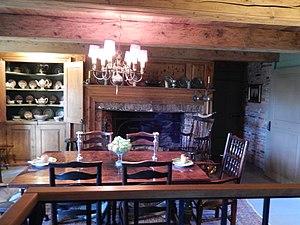
North Hills Museum est une maison-musée située à Granville Ferry en Nouvelle-Écosse. Il s'agit d'une maison de style néoclassique construite vers 1764. Elle a été achetée en 1784 par les Amberman, une famille loyaliste de l'État de New York, qui a possédé la maison sur six générations. En 1964, elle est achetée par Robert Patterson, un collectionneur d'antiquités. Ce dernier restaura la maison pour lui donner une apparence de la fin du XVIIIᵉ siècle. À sa mort en 1974, il céda sa maison et sa collection à la Province de la Nouvelle-Écosse.